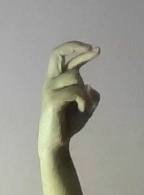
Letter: zay